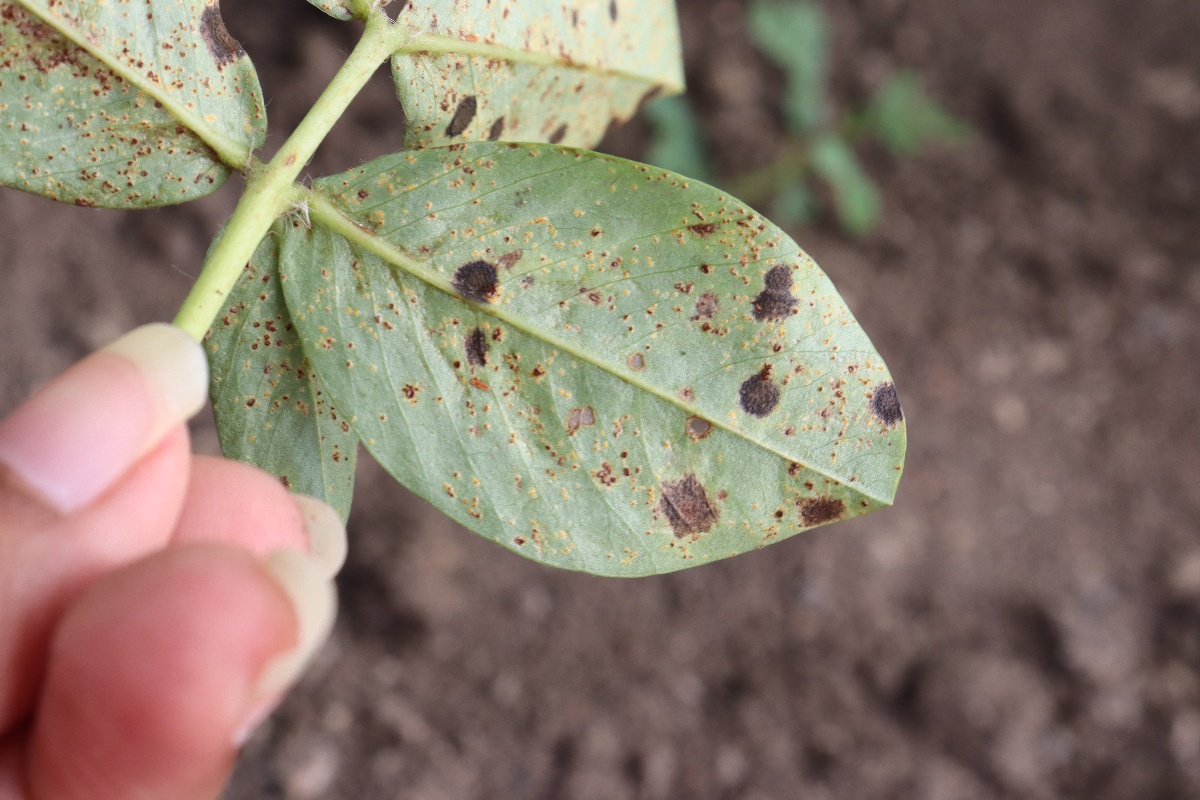
Label: rust